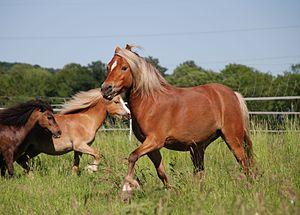
La liste de races chevalines, incluant les poneys, s'est enrichie sous l'influence de la sélection naturelle et de l'élevage sélectif de l'espèce equus ferus caballus, le cheval domestique, sous le contrôle humain. L'espèce du cheval s'est divisée en plusieurs centaines de races, réparties sur tous les continents. Le classement de ces races est établi par la Fédération équestre internationale, qui en distingue trois grands types : le cheval de selle destiné à être monté, le cheval de trait destiné à la traction animale, et le poney, arbitrairement défini comme un cheval mesurant moins d'1,48 m de haut, notion controversée. D'autres distinctions peuvent être opérées, notamment entre les races de travail, de couleur, de sport, et d'allures.
Le Poney classique allemand est une race de poney d'Allemagne, adaptée à l'équitation pour enfants. La race a été formée à partir du Shetland américain, en visant un objectif sport-loisirs. Elle est récente, puisque la constitution de son stud-book ne remonte qu'à 2000.